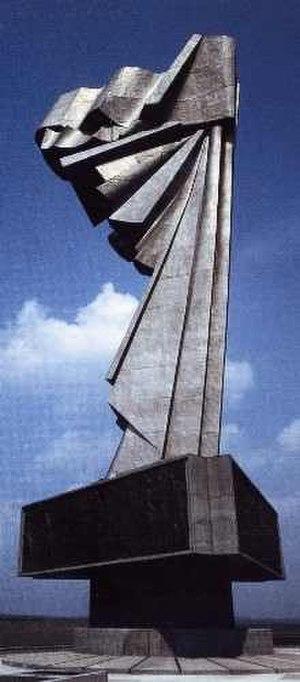
Cet article recense les statues les plus hautes actuellement érigées.